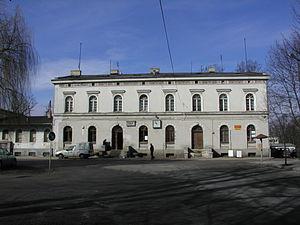
Gare de Oborniki Śl. (Pologne)